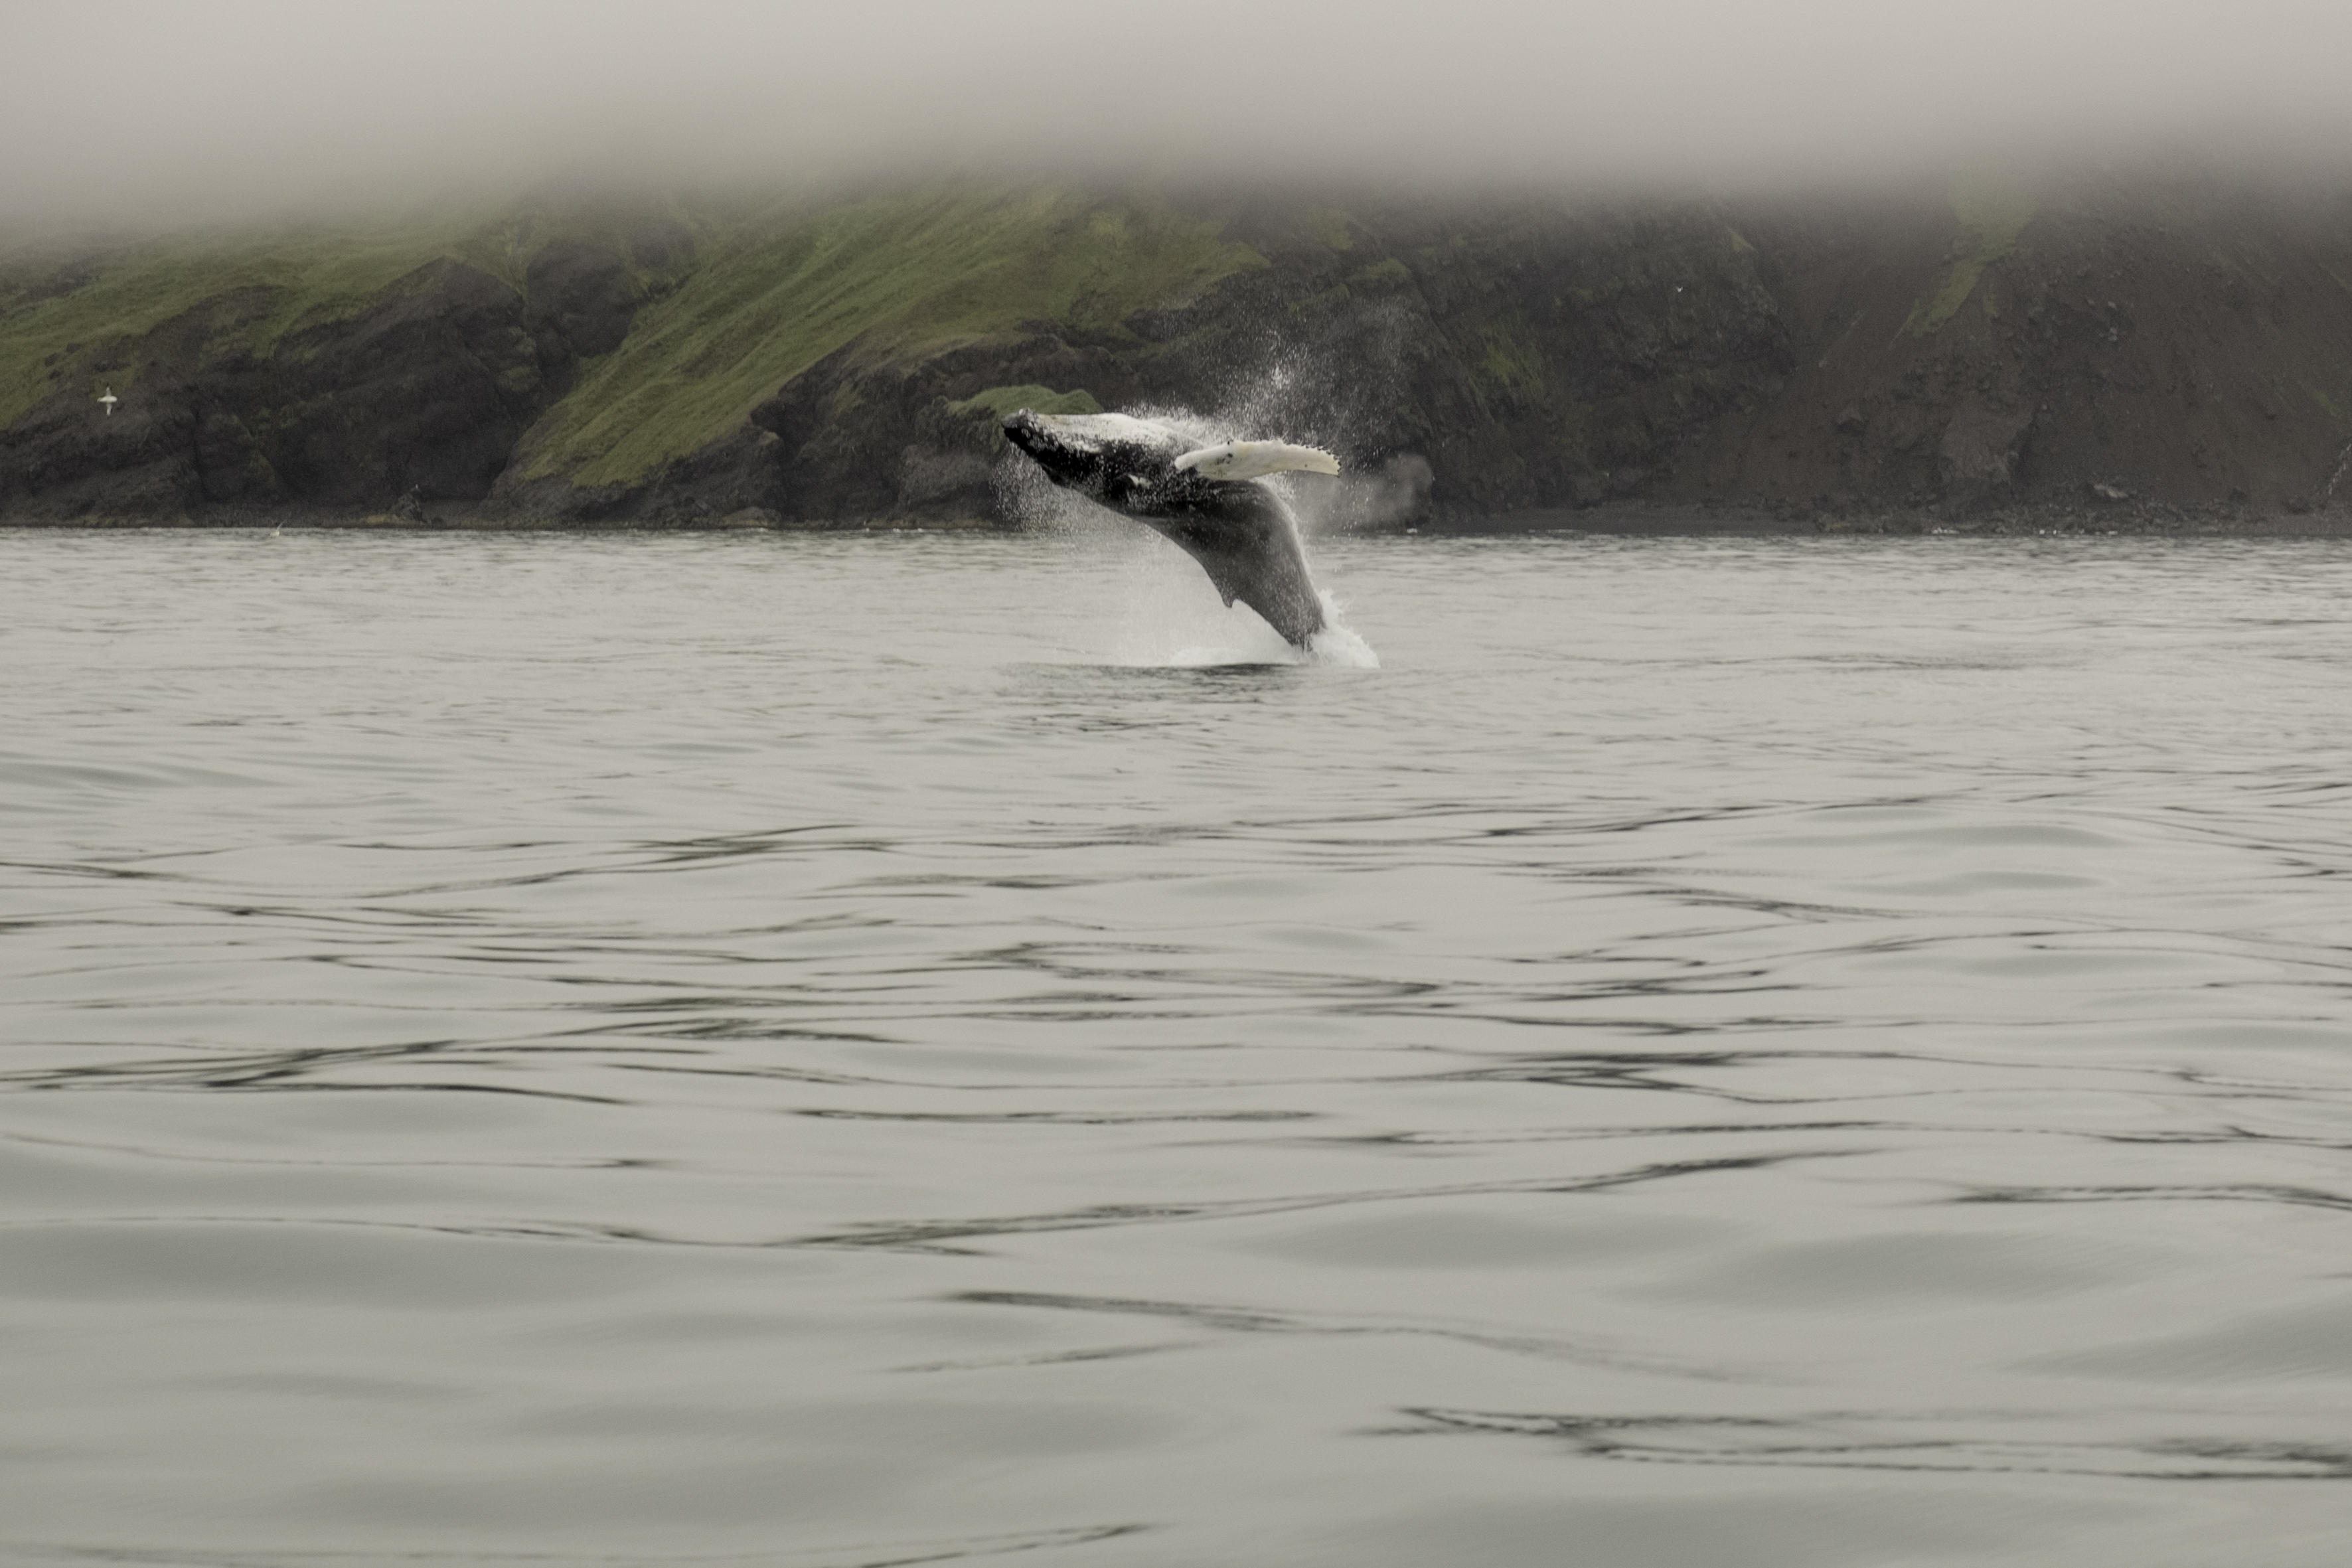
sea, ocean, wave, travel, fujifilm, mammal, iceland, humpback whale, is, vertebrate, whale, fuji, dolphin, fujixt1, fujix, skjlfandi, shakbay, marine mammal, wind wave, whales dolphins and porpoises